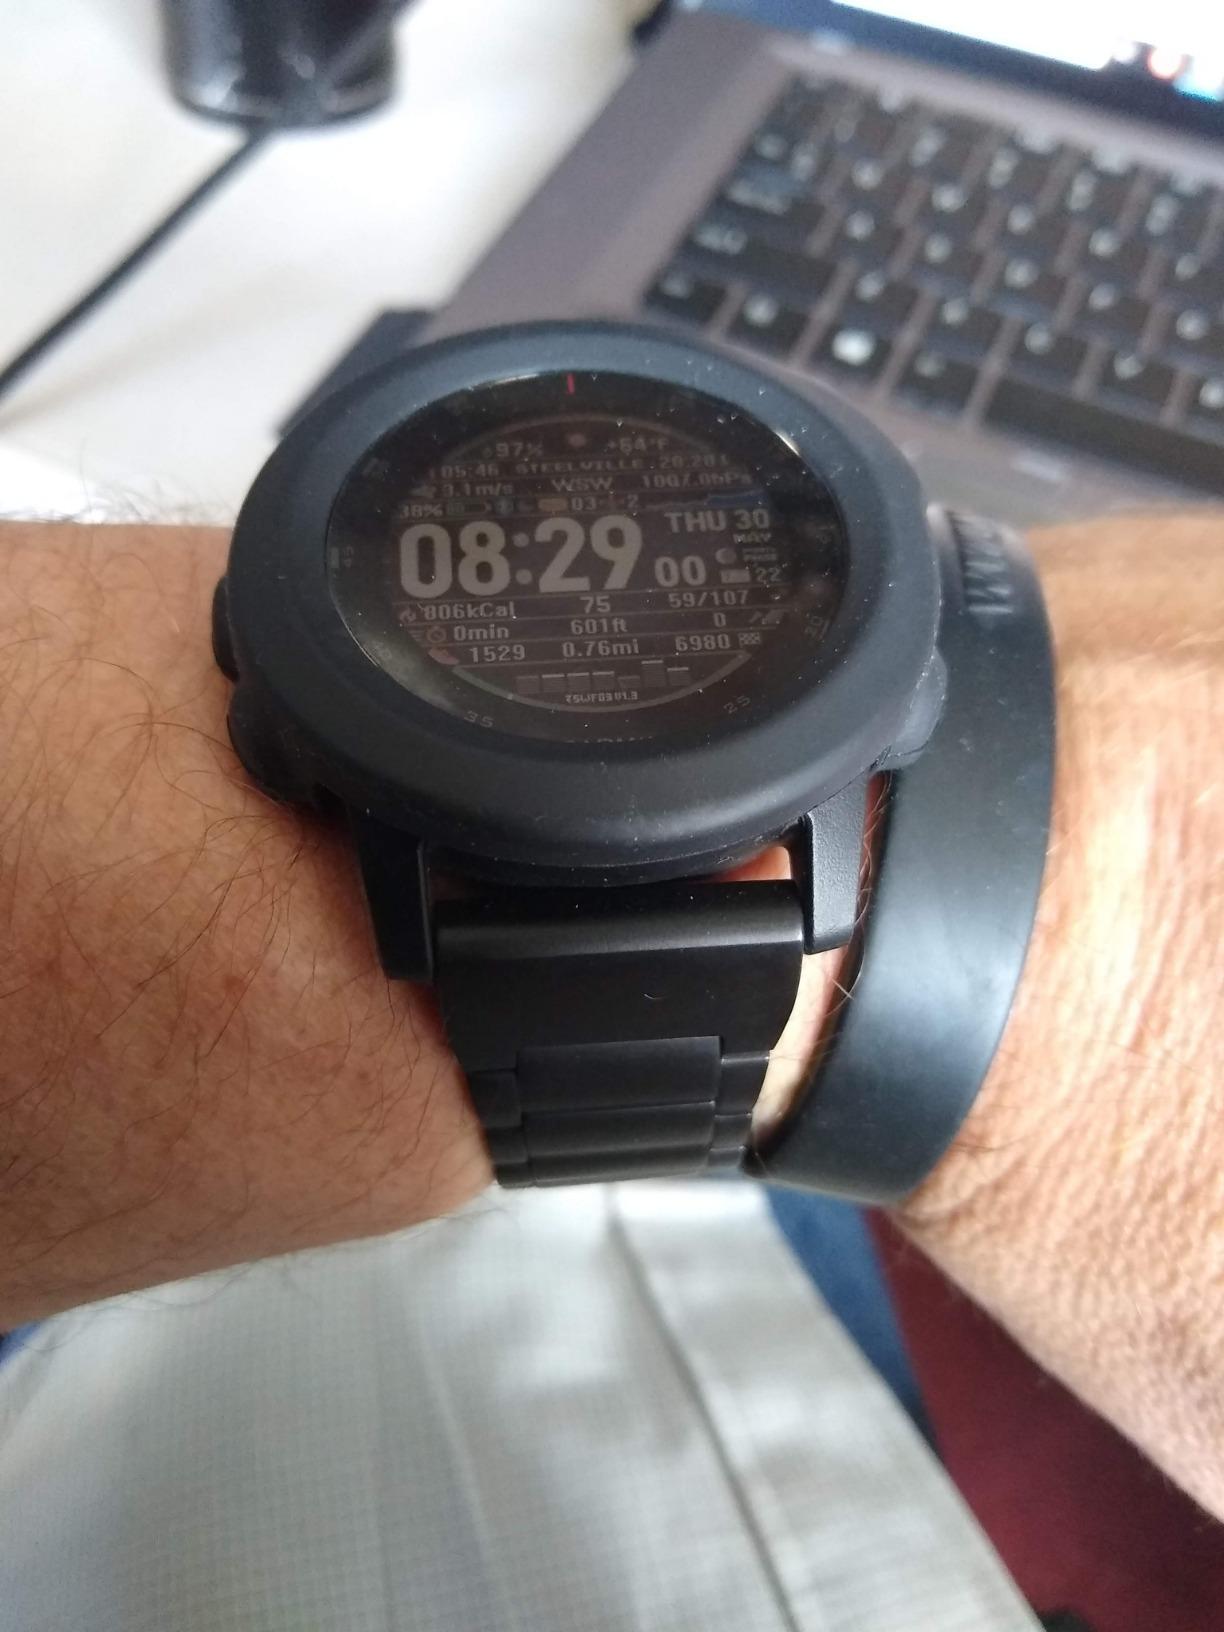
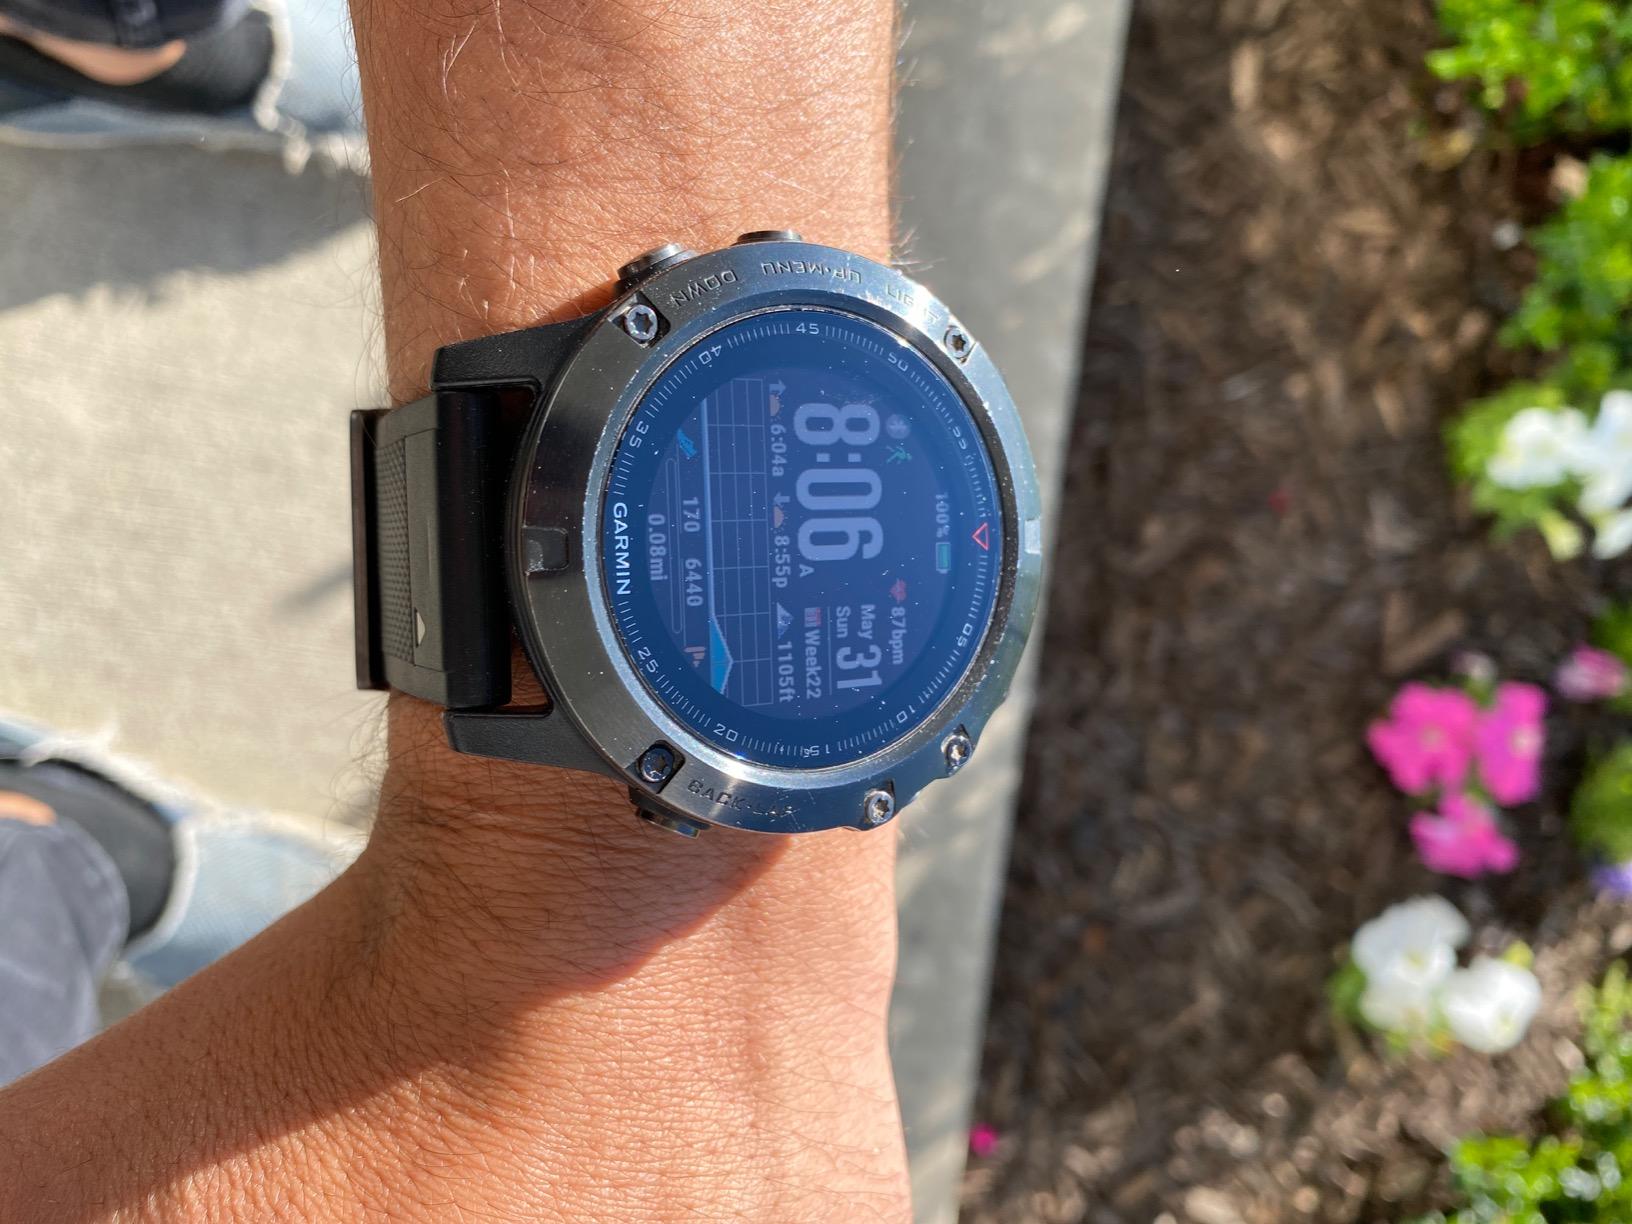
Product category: smartwatch
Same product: no